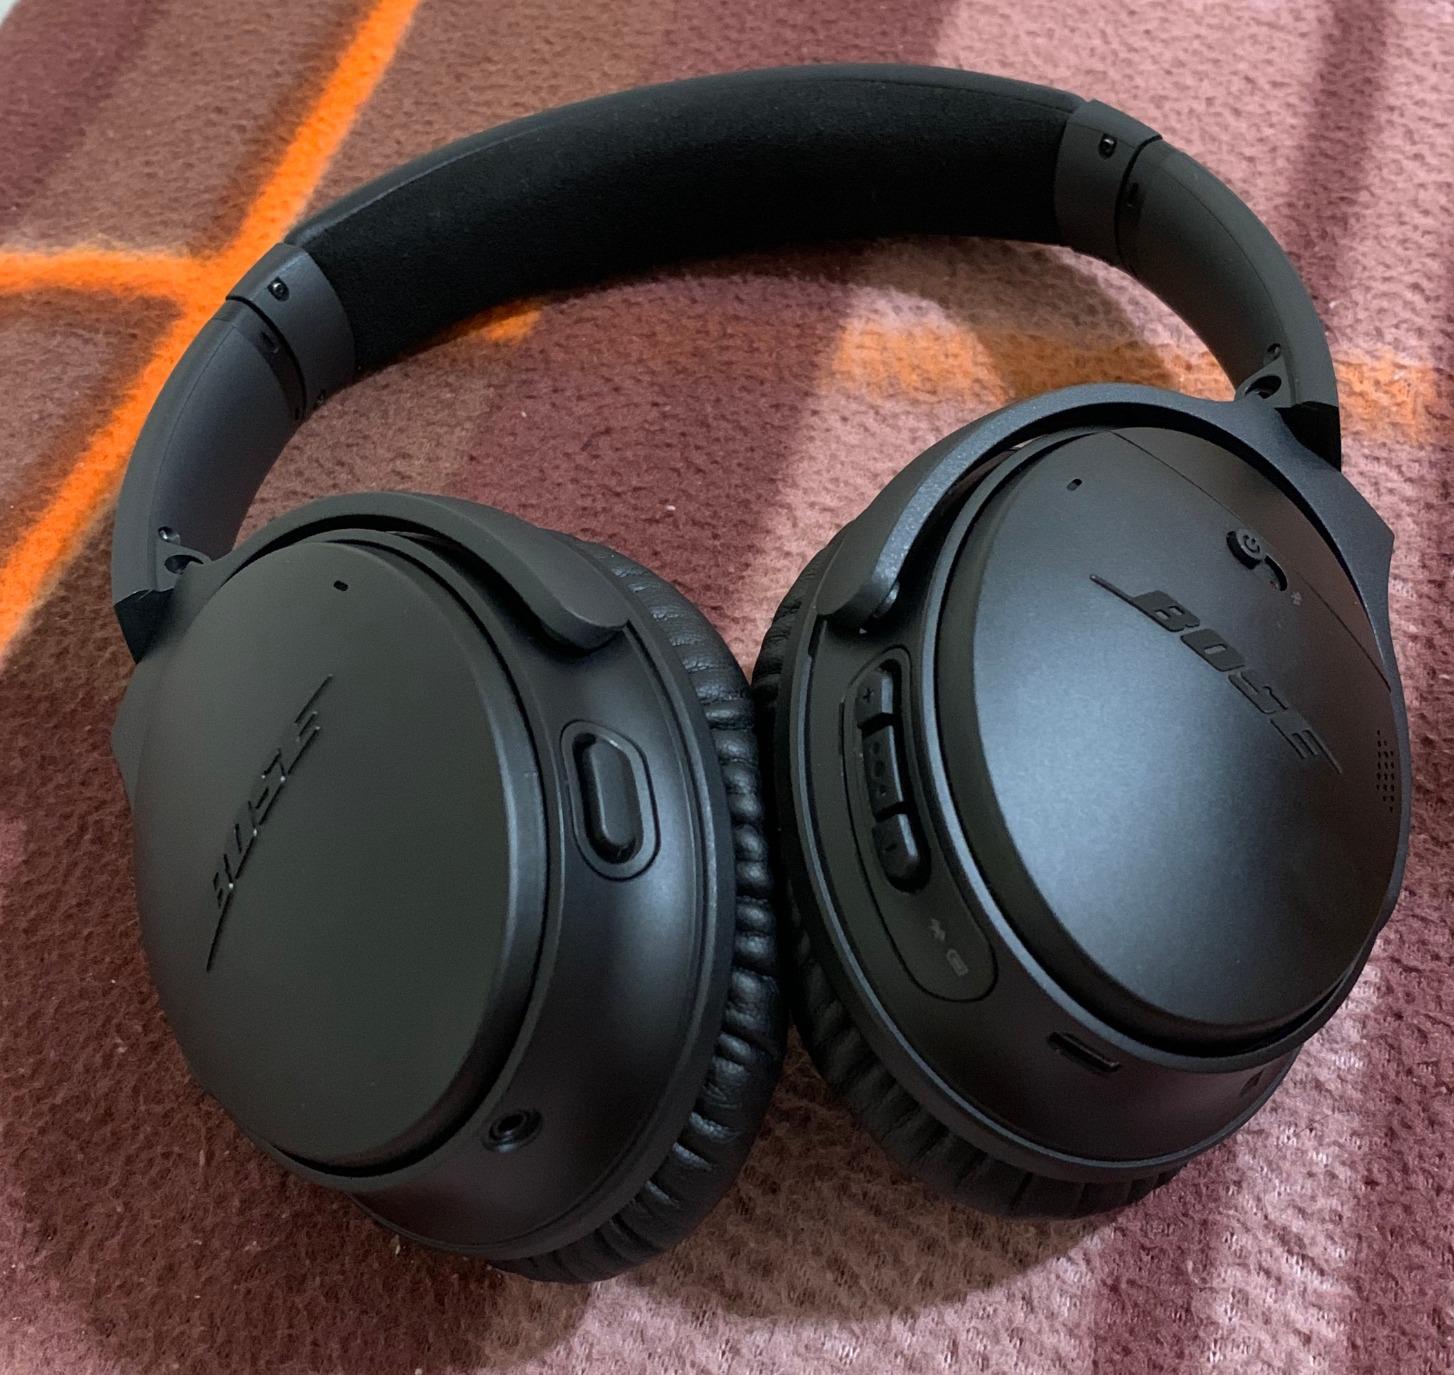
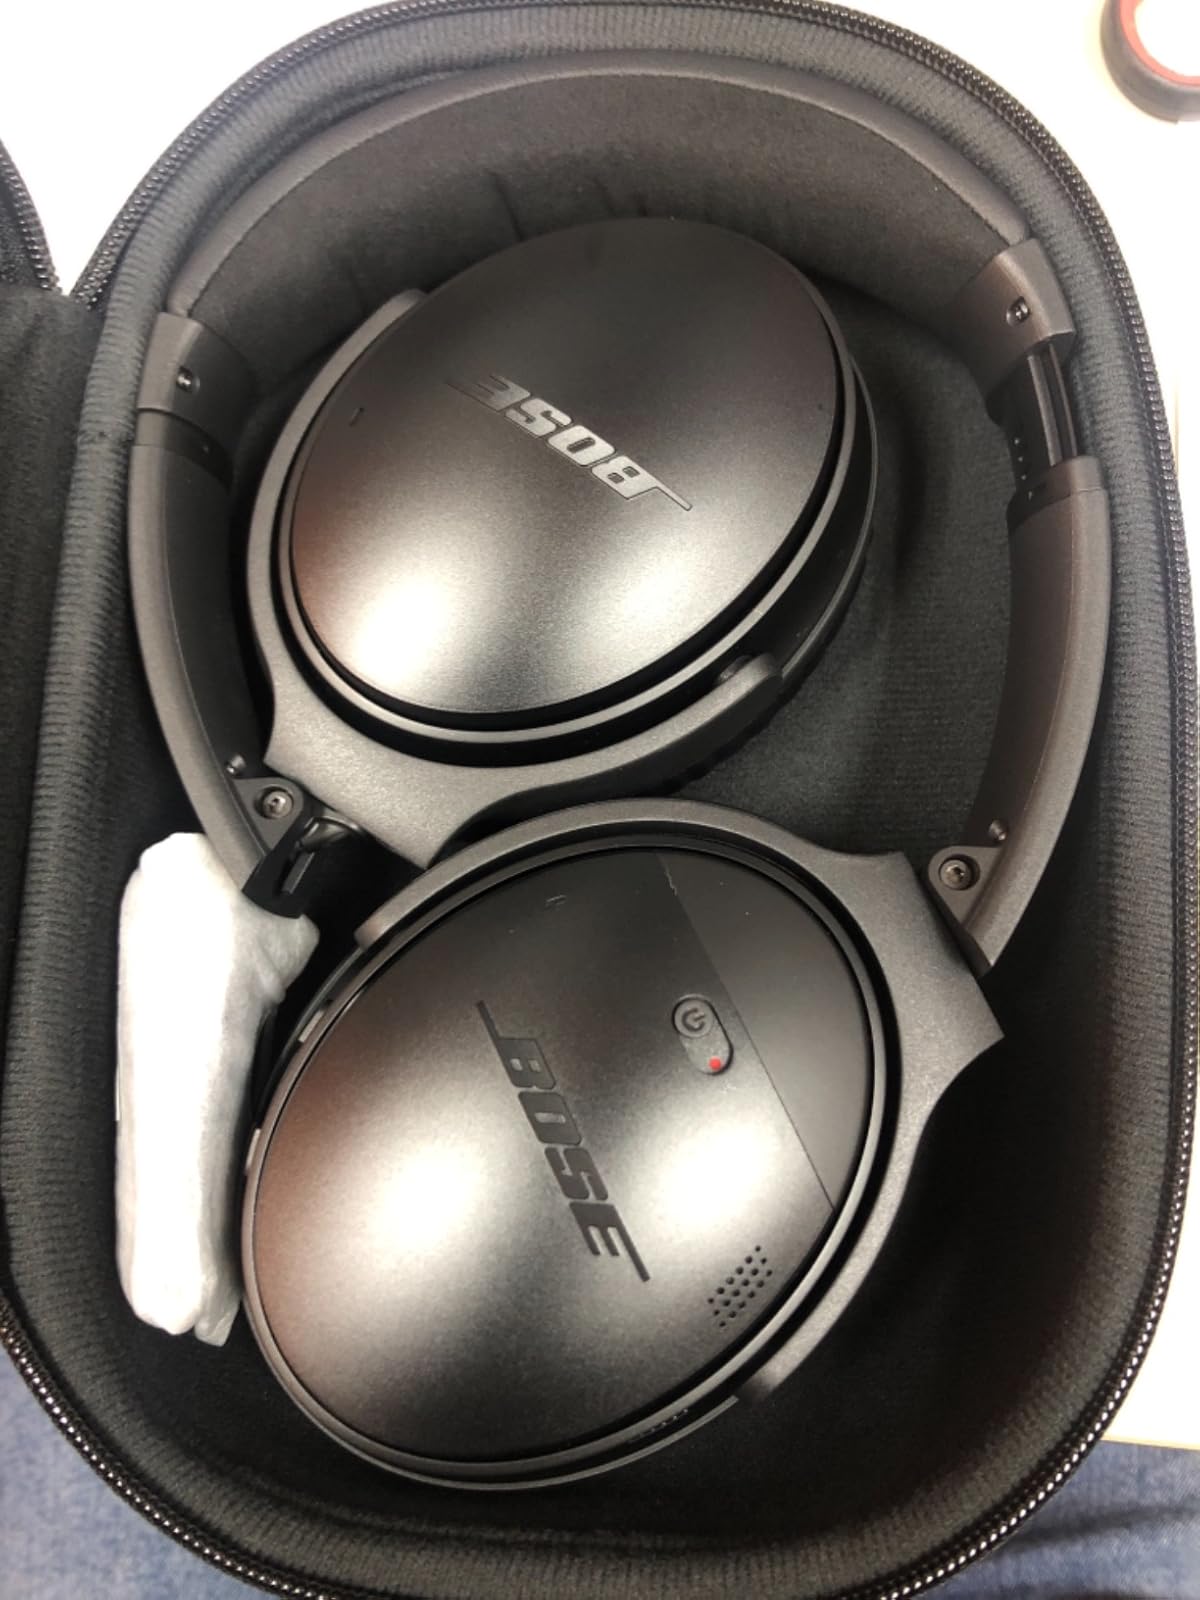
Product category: headphones
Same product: yes